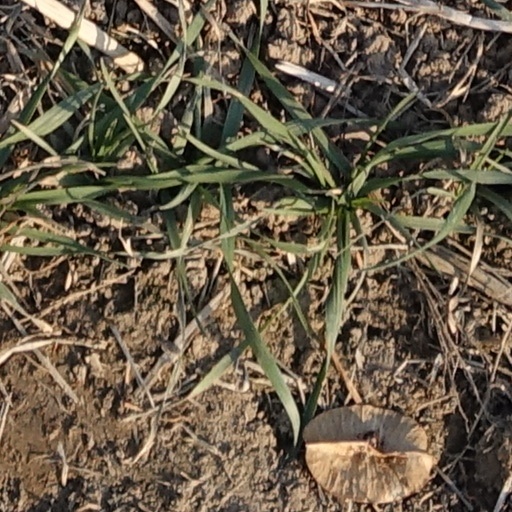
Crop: wheat